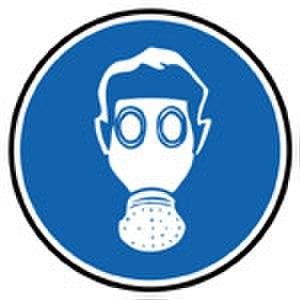
Pictogramme ""Obligation du port de dispositif de protection des voies respiratoires"""
Un masque de protection est un dispositif destiné à protéger l'utilisateur de l'inhalation de poussières nocives, d'agents pathogènes, fumées, vapeurs, ou de gaz. Les masques existent dans une large gamme de types et de tailles utilisées par les militaires, le secteur privé et le public. Ils vont du moins cher, à usage unique, aux masques jetables réutilisables à des modèles à cartouches remplaçables.
Un équipement de protection individuelle protège un individu contre un risque donné, et selon l'activité qu'il sera amené à exercer. D'une manière générale, l'ensemble du corps peut et doit être protégé. Il s'agit généralement d'un vêtement professionnel.